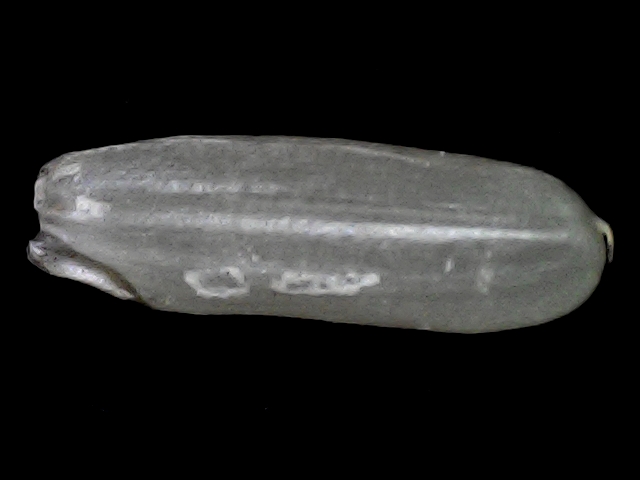
Rice variety: BRRI102